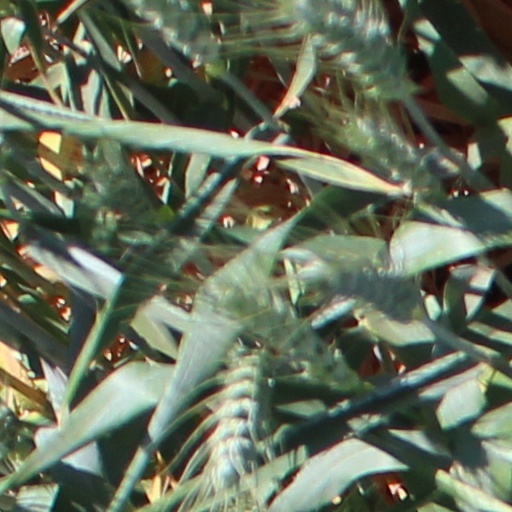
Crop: wheat